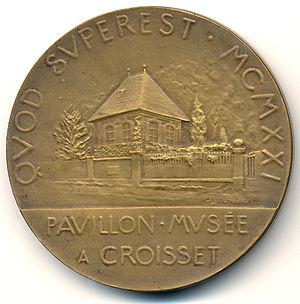
Revers de la médaille de Gustave Flaubert par Gaston Bigard, Pavillon-musée à Croisset (1921), bronze 50mm,
Le pavillon Flaubert est un musée consacré à l'écrivain Gustave Flaubert, situé à Croisset, hameau de Canteleu en bordure de la Seine, près de Rouen.
Gaston Bigard, né à Paris le 30 mars 1883 et mort à une date et un lieu inconnu, est un graveur sur métaux et médailliste français.
Gustave Flaubert est un écrivain français né à Rouen le 12 décembre 1821 et mort à Croisset, lieu-dit de la commune de Canteleu, le 8 mai 1880.
Croisset est un hameau de Canteleu en Seine-Maritime, sur la rive droite de la Seine, en face de la boucle du Petit-Quevilly et proche de la ville de Rouen.